Hart of Dixie season 2

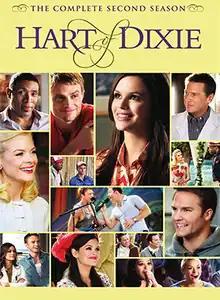
DVD cover

The second season of "Hart of Dixie" an American television series, originally aired in the United States on The CW from October 2, 2012 through May 7, 2013, with a total of 22 episodes. The seasonis produced by CBS Television Studios. "Hart of Dixie" was renewed for a third season on April 26, 2013.